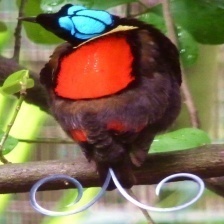
Species: WILSONS BIRD OF PARADISE
Scientific name: CICINNURUS RESPUBLICA